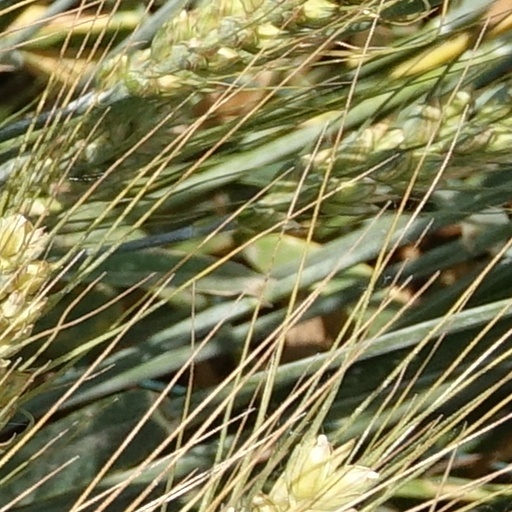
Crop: wheat